Tramways in Île-de-France

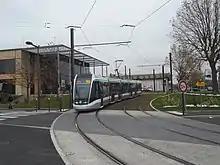
Line T7

Tramway Line 6 is a Translohr tram-on-tyres line serving 21 stations, from the Transilien station to the Métro station (the southern terminus of Paris Métro Line 13), through Vélizy-Villacoublay. The westernmost part of the line (through Viroflay), is entirely underground, comprising a single tunnel crossing the town south to north and including the two final stops, each under the two train stations the city has, Rive-Gauche (Lines C and N) and Rive-Droite (Line L). The majority of the current line opened in 2014, with said tunnel section opening in 2016. It replaced bus line 295, that became overcrowded and too slow for proper use, as well as several former Kéolis lines operating across Vélizy.